Demerara window

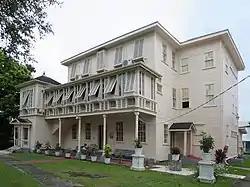

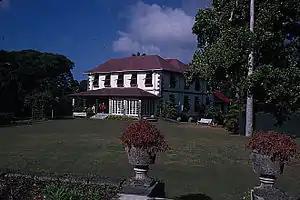
Francia Great House, Barbados, has Demerara windows.

Demerara windows were built primarily into 18th- and 19th-century Colonial architecture-styled buildings to cool homes in hot climates, such as Guyana, before the invention of air conditioning. Demerara is a historical region of Guyana.